Regency of Maria Christina of Austria

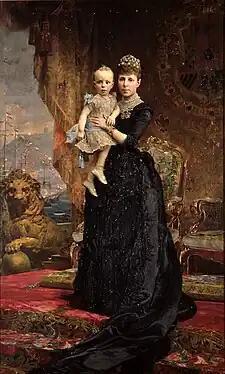
"The Queen Regent Maria Christina of Austria and Alfonso XIII" (1890), oil painting by Antoni Caba, Reial Acadèmia Catalana de Belles Arts de Sant Jordi (Barcelona).

Maria Christina of Austria was regent of Spain from the death of her husband, Alfonso XII, in November 1885 until their son, Alfonso XIII, turned sixteen and swore the Constitution of 1876 in May 1902. Queen Maria Christina was pregnant when her husband died and gave birth to King Alfonso XIII in May 1886.